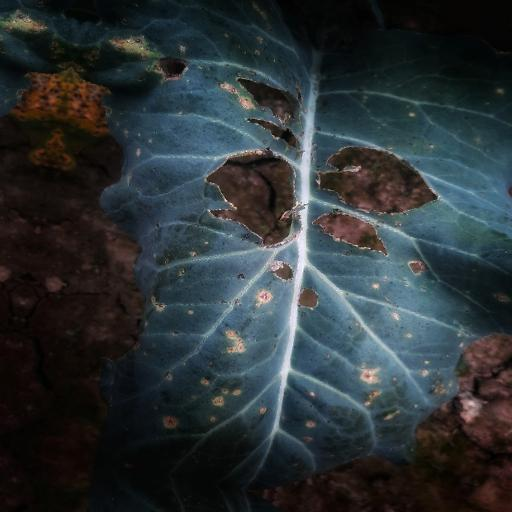
Label: Black Rot